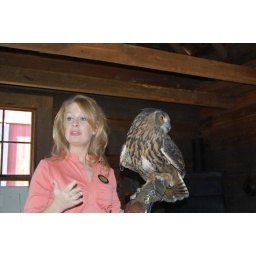
Marianne with her Eagle Owl. This one is a female but she also owns a male in Wetumpka, AL.